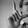
ASL letter: L